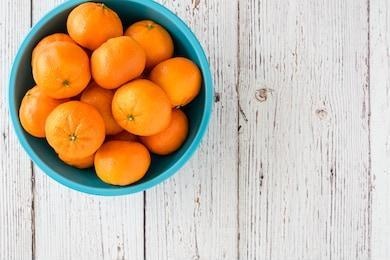
Label: mandarine